Kakuru

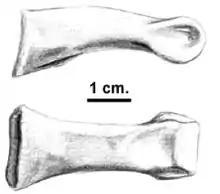
Possible phalanx

The holotype is SAMA P17926. This specimen number was originally assigned to one of the casts, but is currently assigned to the actual specimen after acquisition. The specimen was discovered in the marine Bulldog Shale of the Marree Subgroup, dating to the late Aptian. Apart from the tibia, the find included some small probable fibula fragments. Later a foot digit was referred that might have come from the same species, specimen SAM P18010, but the assignment is dubious. The tibia is broken into about ten larger pieces and roughly 33 centimetres long. It is very slender in build and shows the impression of the ascending process of the astragalus, an ankle bone itself lost. The process seems to have been very long and narrow.